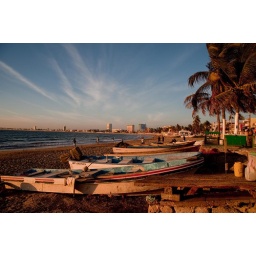
The beach at the South end of &amp;quot;Centra Costera&amp;quot;, the main street along the water front in Mazatlan's Golden Zone.